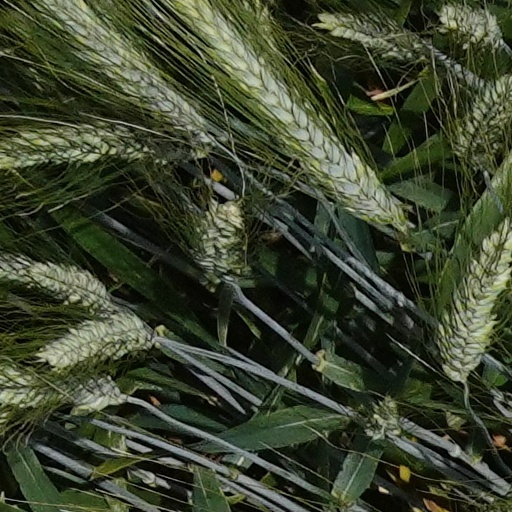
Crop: wheat